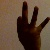
The image shows a hand gesture representing the number 9 in Indian Sign Language.